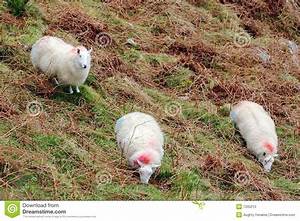
Label: pecora